Jeffrey Street

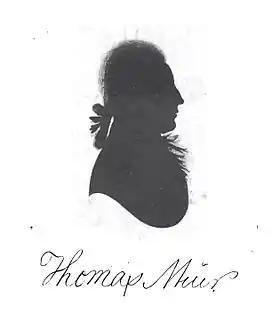
Thomas Muir circa 1793

Thomas Muir of Huntershill, a Scots Martyr accused of religious subversion, acquired Lightfoot's grant in 1794, the same year in which he arrived in the colony. Muir stated in letters that he purchased a "small hut and several acres of land", and accounts indicate that the land was located in the immediate vicinity of Jeffrey Street.